Hello Neighbor

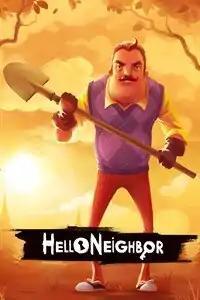
Cover art depicting Theodore Peterson, the main antagonist

Hello Neighbor is a stealth game developed by Dynamic Pixels and published by tinyBuild. Initially released as public alphas from 2016 to 2017, it received a full release for Windows and Xbox One on December 8, 2017, and later for PlayStation 4, Nintendo Switch, iOS, and Android on July 26, 2018.